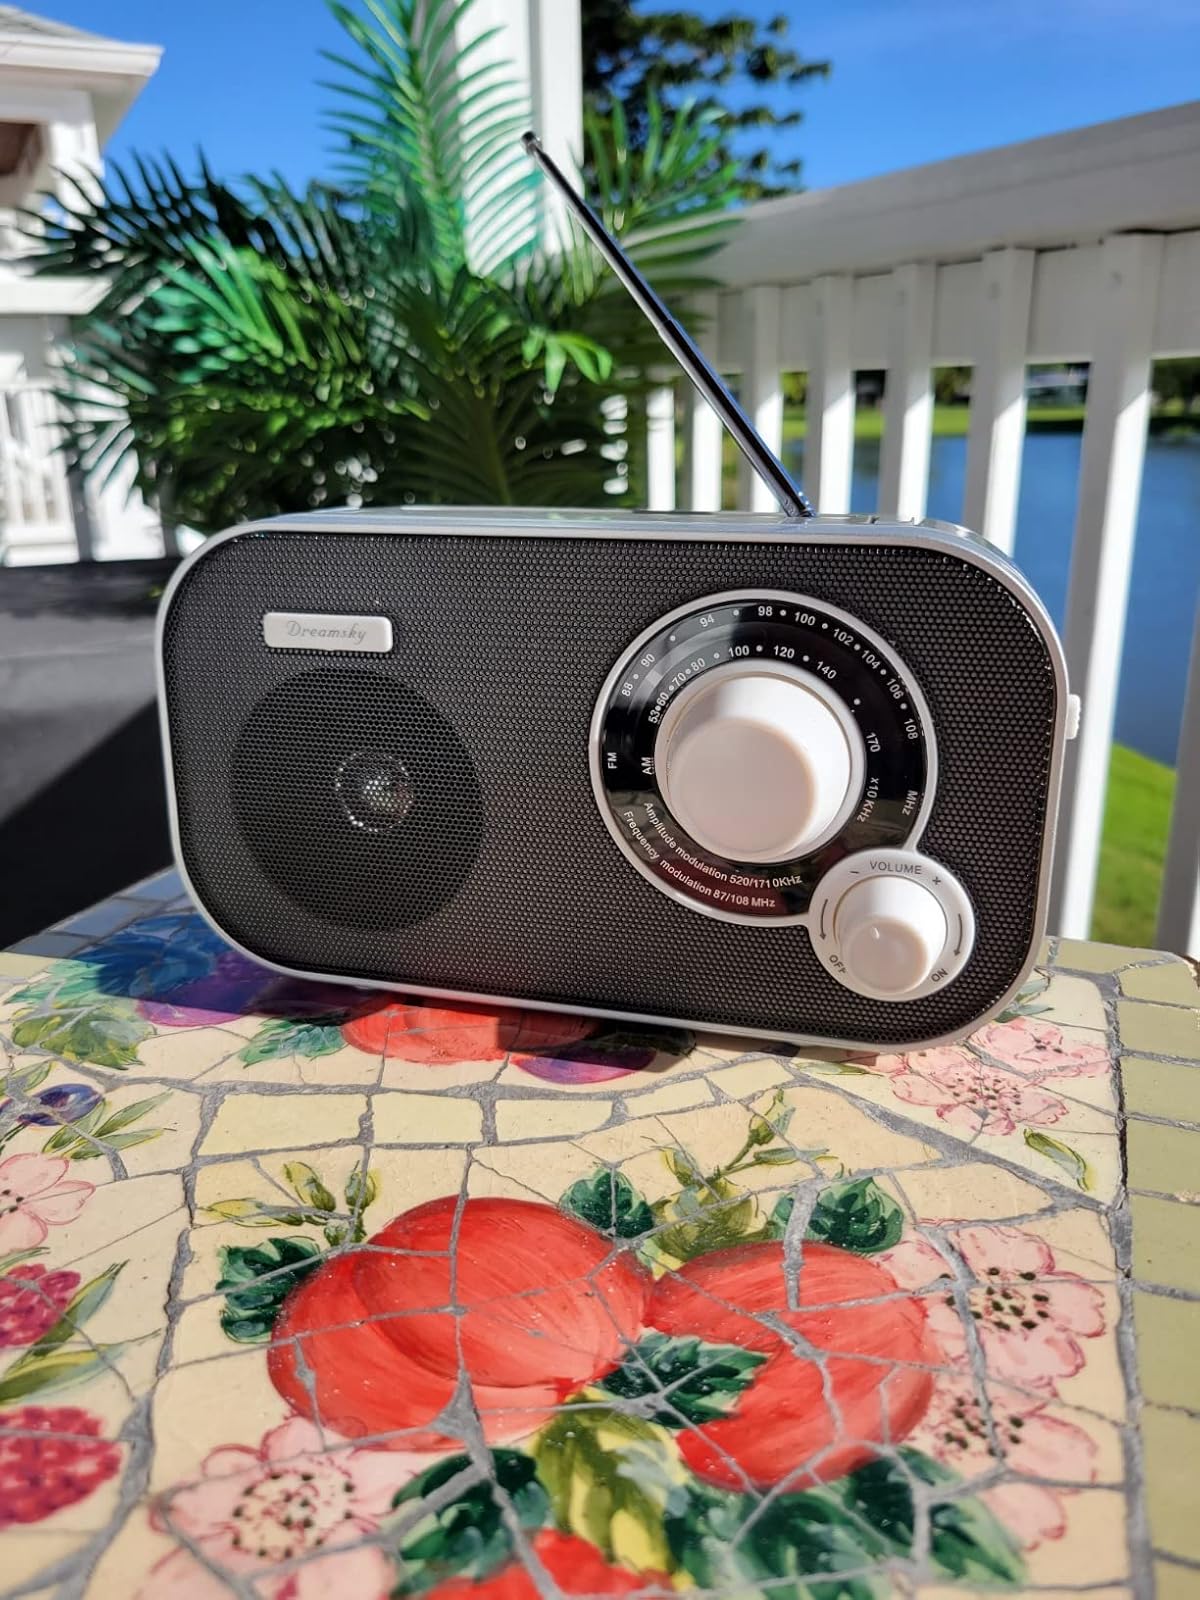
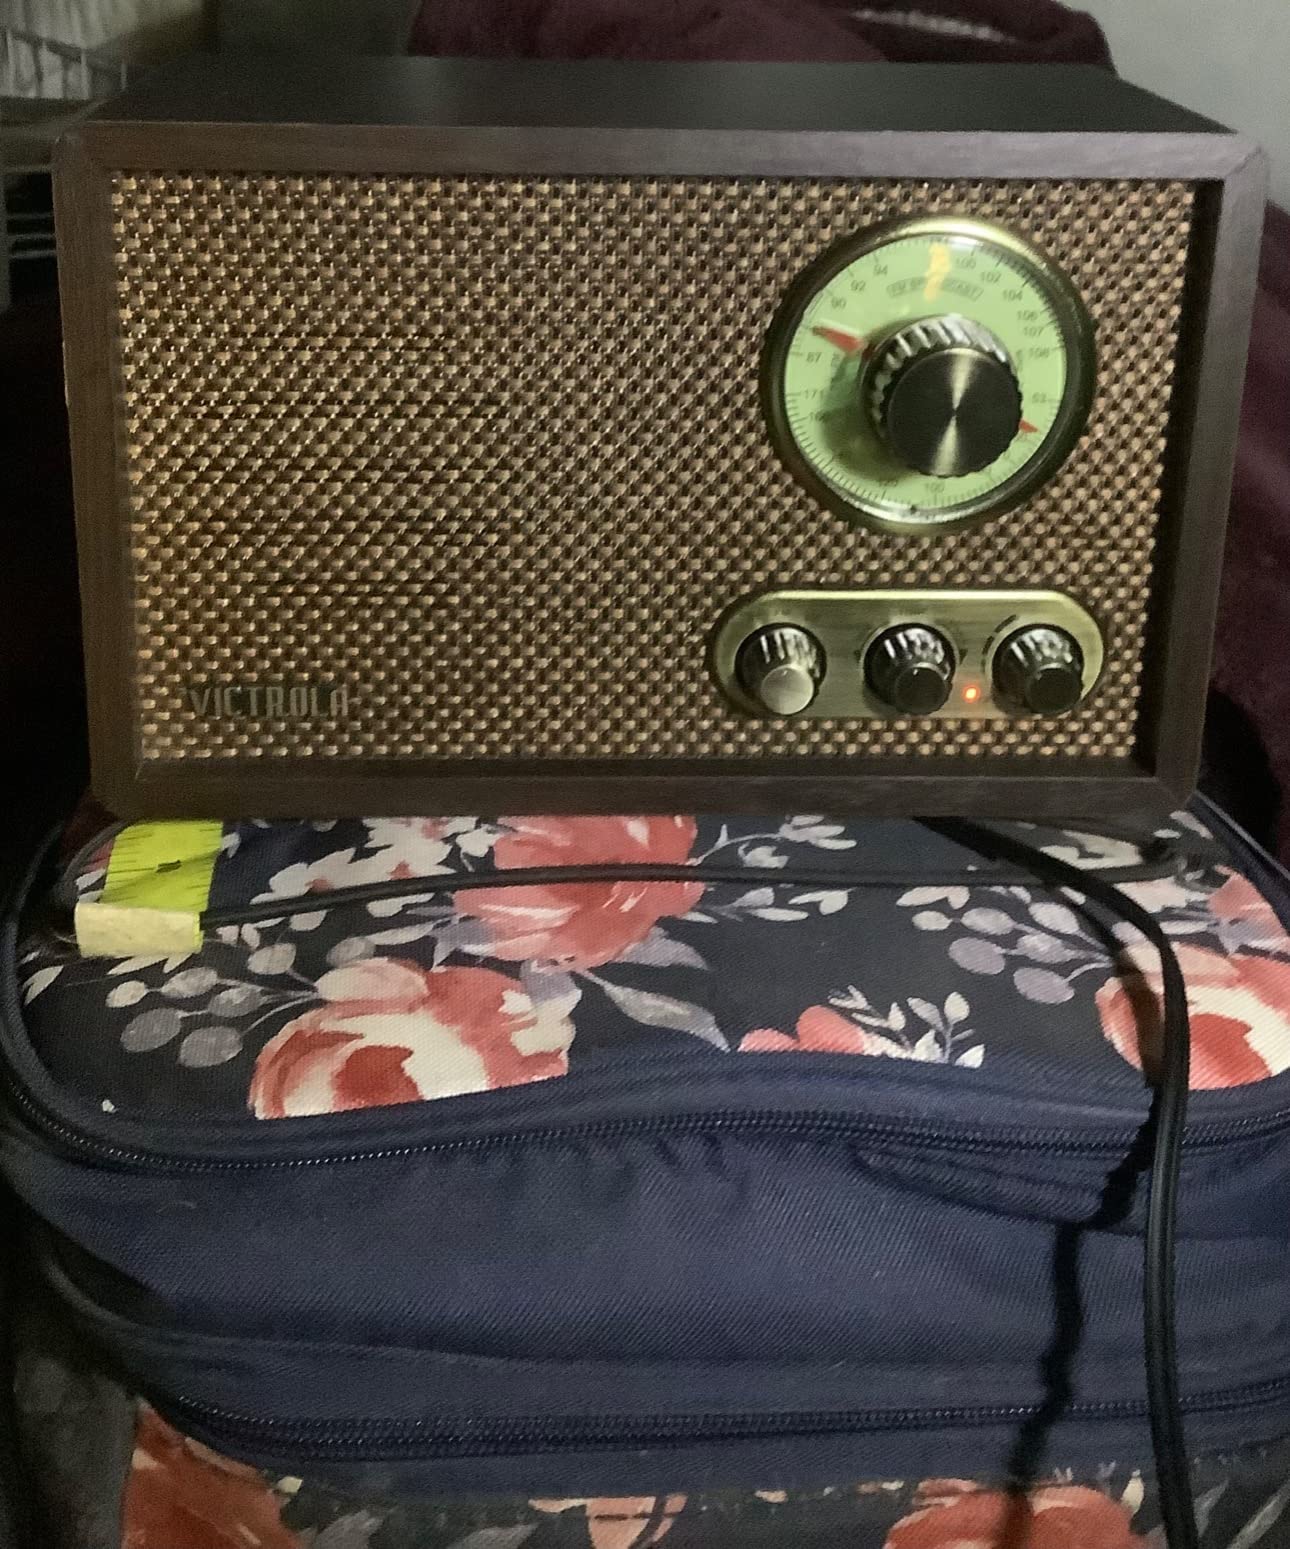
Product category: radio
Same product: no